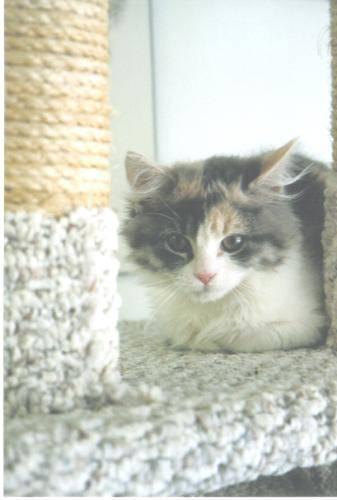
cat